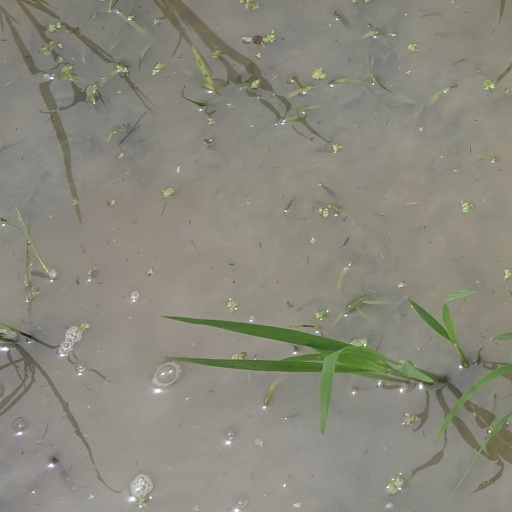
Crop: rice